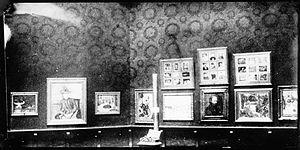
Vue de l'exposition du Salon d'Automne de 1904, salle Cézanne (Pommes et gâteaux, Mme Cézanne au chapeau vert, le plat de pommes, le vase de tulipes...), Paris, Musée d'Orsay